Metal carbonyl

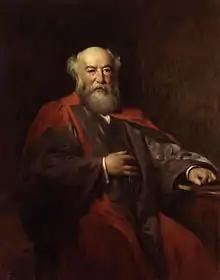
Ludwig Mond, circa 1909

The synthesis of the first true heteroleptic metal carbonyl complex was performed by Paul Schützenberger in 1868 by passing chlorine and carbon monoxide over platinum black, where dicarbonyldichloroplatinum (Pt(CO)Cl) was formed.